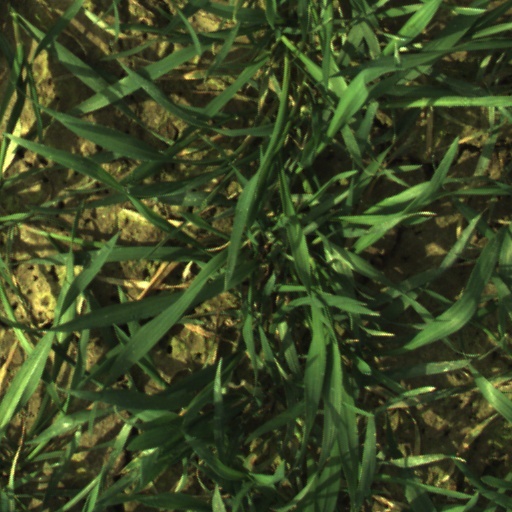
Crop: wheat